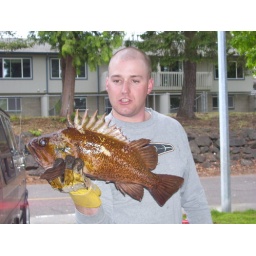
nice rock fish caught near foul weather bluff